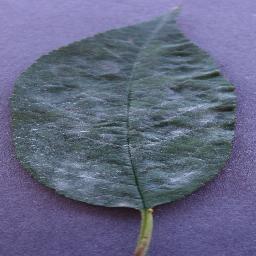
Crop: cherry
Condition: (including_sour)_powdery_mildew